SNCF Class BB 900

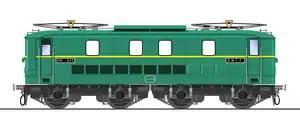

The SNCF Class BB 900 was a class of 35 mixed-traffic electric locomotives built between 1936 and 1937 for État. The class was a development of the pre-war Midi Class E4700 and very similar to the later Class BB 300 and Class BB 325. Initial use was on the Paris–Le Mans line. The class was withdrawn in 1987 after 50 years in service.